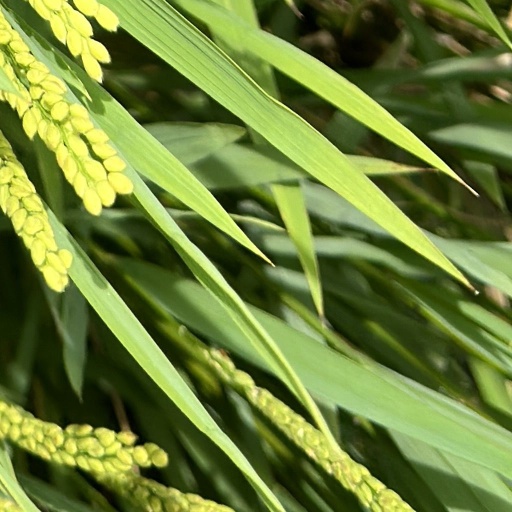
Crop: rice